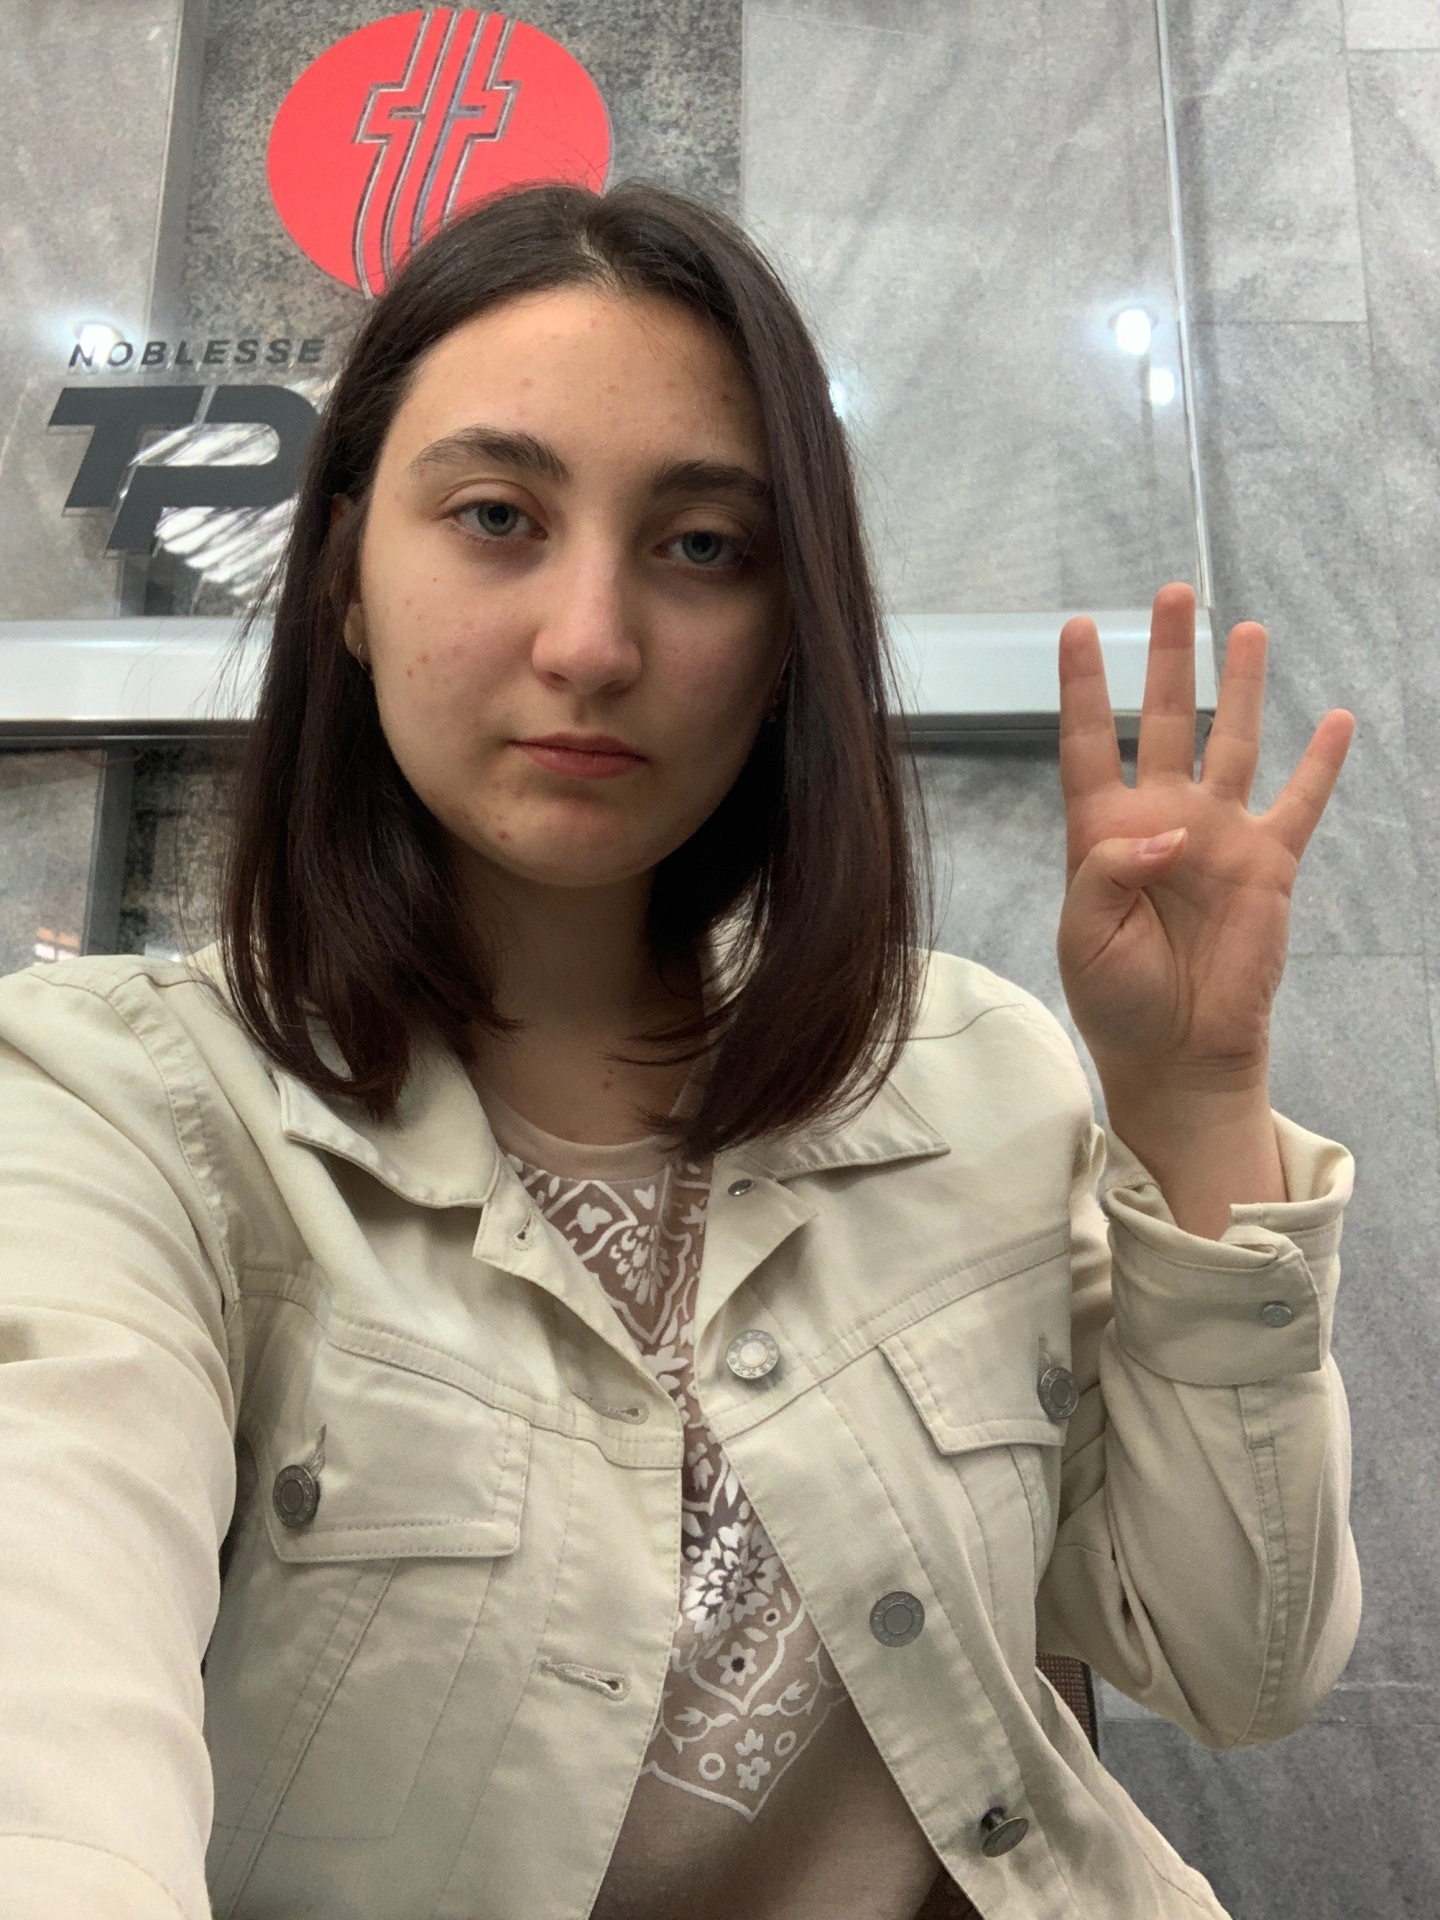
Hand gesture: four